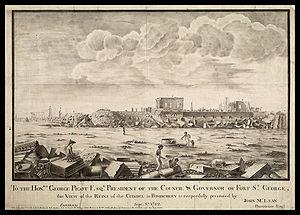
Gravure réalisée un an après la destruction de Pondichéry par les troupes anglaises.
L'histoire de la marine française de 1715 à 1789 confirme que la Marine française est désormais une force permanente après le difficile enracinement du XVIIᵉ siècle. Réduite à peu de chose en 1715, la Marine royale se reconstruit lentement dans les années 1720-1740 et se montre même très innovante pour tenter de compenser la supériorité de la Royal Navy issue des dernières guerres louis-quatorziennes. Louis XV, qui reprend la politique de paix avec l’Angleterre héritée de la période de la Régence, n’accorde pas à sa flotte la totalité des crédits que lui demandent régulièrement ses ministres ce qui fait plafonner le nombre de vaisseaux, maintient un déficit en frégates et limite souvent à peu de chose l’entraînement à la mer.
Le siège de Pondichéry est un siège de l'établissement français de Pondichéry pendant la troisième guerre carnatique, dans le cadre de l'affrontement plus global de la guerre de Sept Ans, ayant lieu entre le 4 septembre 1760 et le 15 janvier 1761. Des troupes terrestres britanniques assiègent et forcent la garnison française stationnée dans la ville à se rendre. Celle-ci est alors au bord de la famine lorsque le comte de Lally-Tollendal, offre sa reddition. De nombreux civils sont tués par les échanges de feu entre les belligérants, le comte de Lally-Tollendal ayant incité ces derniers à quitter la ville afin de réduire la population dans la ville assiégée.
Pondichéry ou Puducherry est une ville du Sud-Est de l'Inde, capitale du territoire de Pondichéry et principale ville du district de Pondichéry, enclavée au Tamil Nadu.
Le premier empire colonial français est l'espace colonial de la France issu des conquêtes de l'Ancien Régime dites « vieilles colonies ». Les désignations suivantes lui correspondent : « premier espace colonial français », « empire royal », « empire monarchique » car il a été créé ou dirigé majoritairement par des régimes monarchiques, « empire colonial français moderne ».